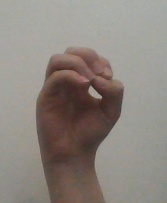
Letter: ha